Noel Park

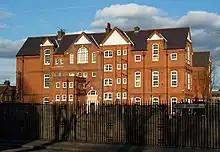
A large red and yellow brick school of a similar Gothic design to the previous photographs of houses but on a much larger scale

In early 1883 serious discrepancies were discovered between the amounts of building material apparently purchased and the actual amounts acquired. Rowland Plumbe and Sir Richard Farrant, Deputy Chairman of the Artizans Company, visited the site to investigate the matter. Mr Hunt, the foreman, advised that "in answer to questions as to the mode of measurement in use for Ballast heaps, that one third was added to the measurement for shrinkage".